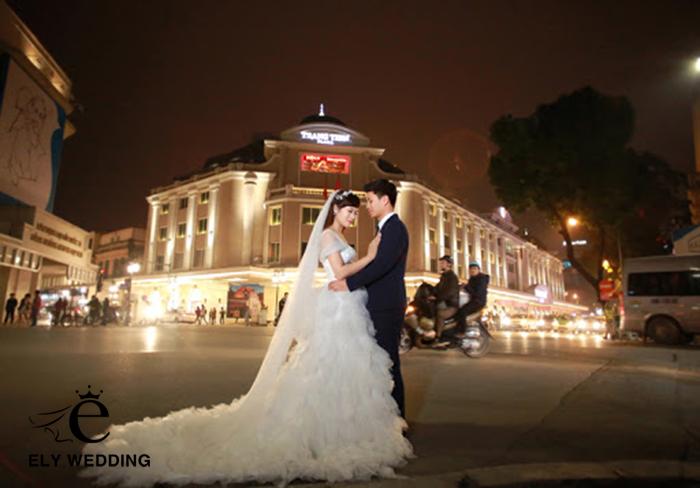
ở trên đường có một cặp đôi đang chụp ảnh cưới